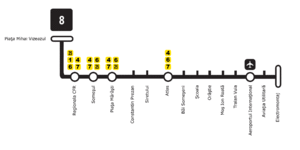
L'Aéroport international de Cluj-Napoca dessert la ville de Cluj-Napoca, tout comme la région nord-ouest et centre de la Roumanie, soit la Transylvanie. Situé à 9 km à l'est du centre-ville, il est le quatrième aéroport roumain en termes de trafic de passagers, devancé par les deux aéroports de Bucarest et légèrement par l'aéroport de Timișoara.